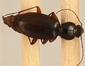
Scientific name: Synuchus impunctatus
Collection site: Bartlett Experimental Forest NEON (BART), plot BART_068